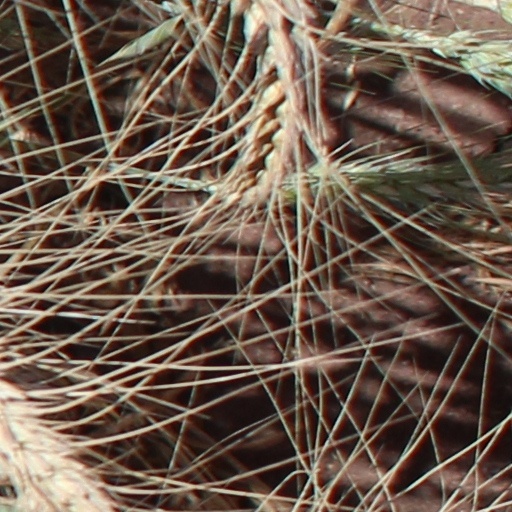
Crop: wheat